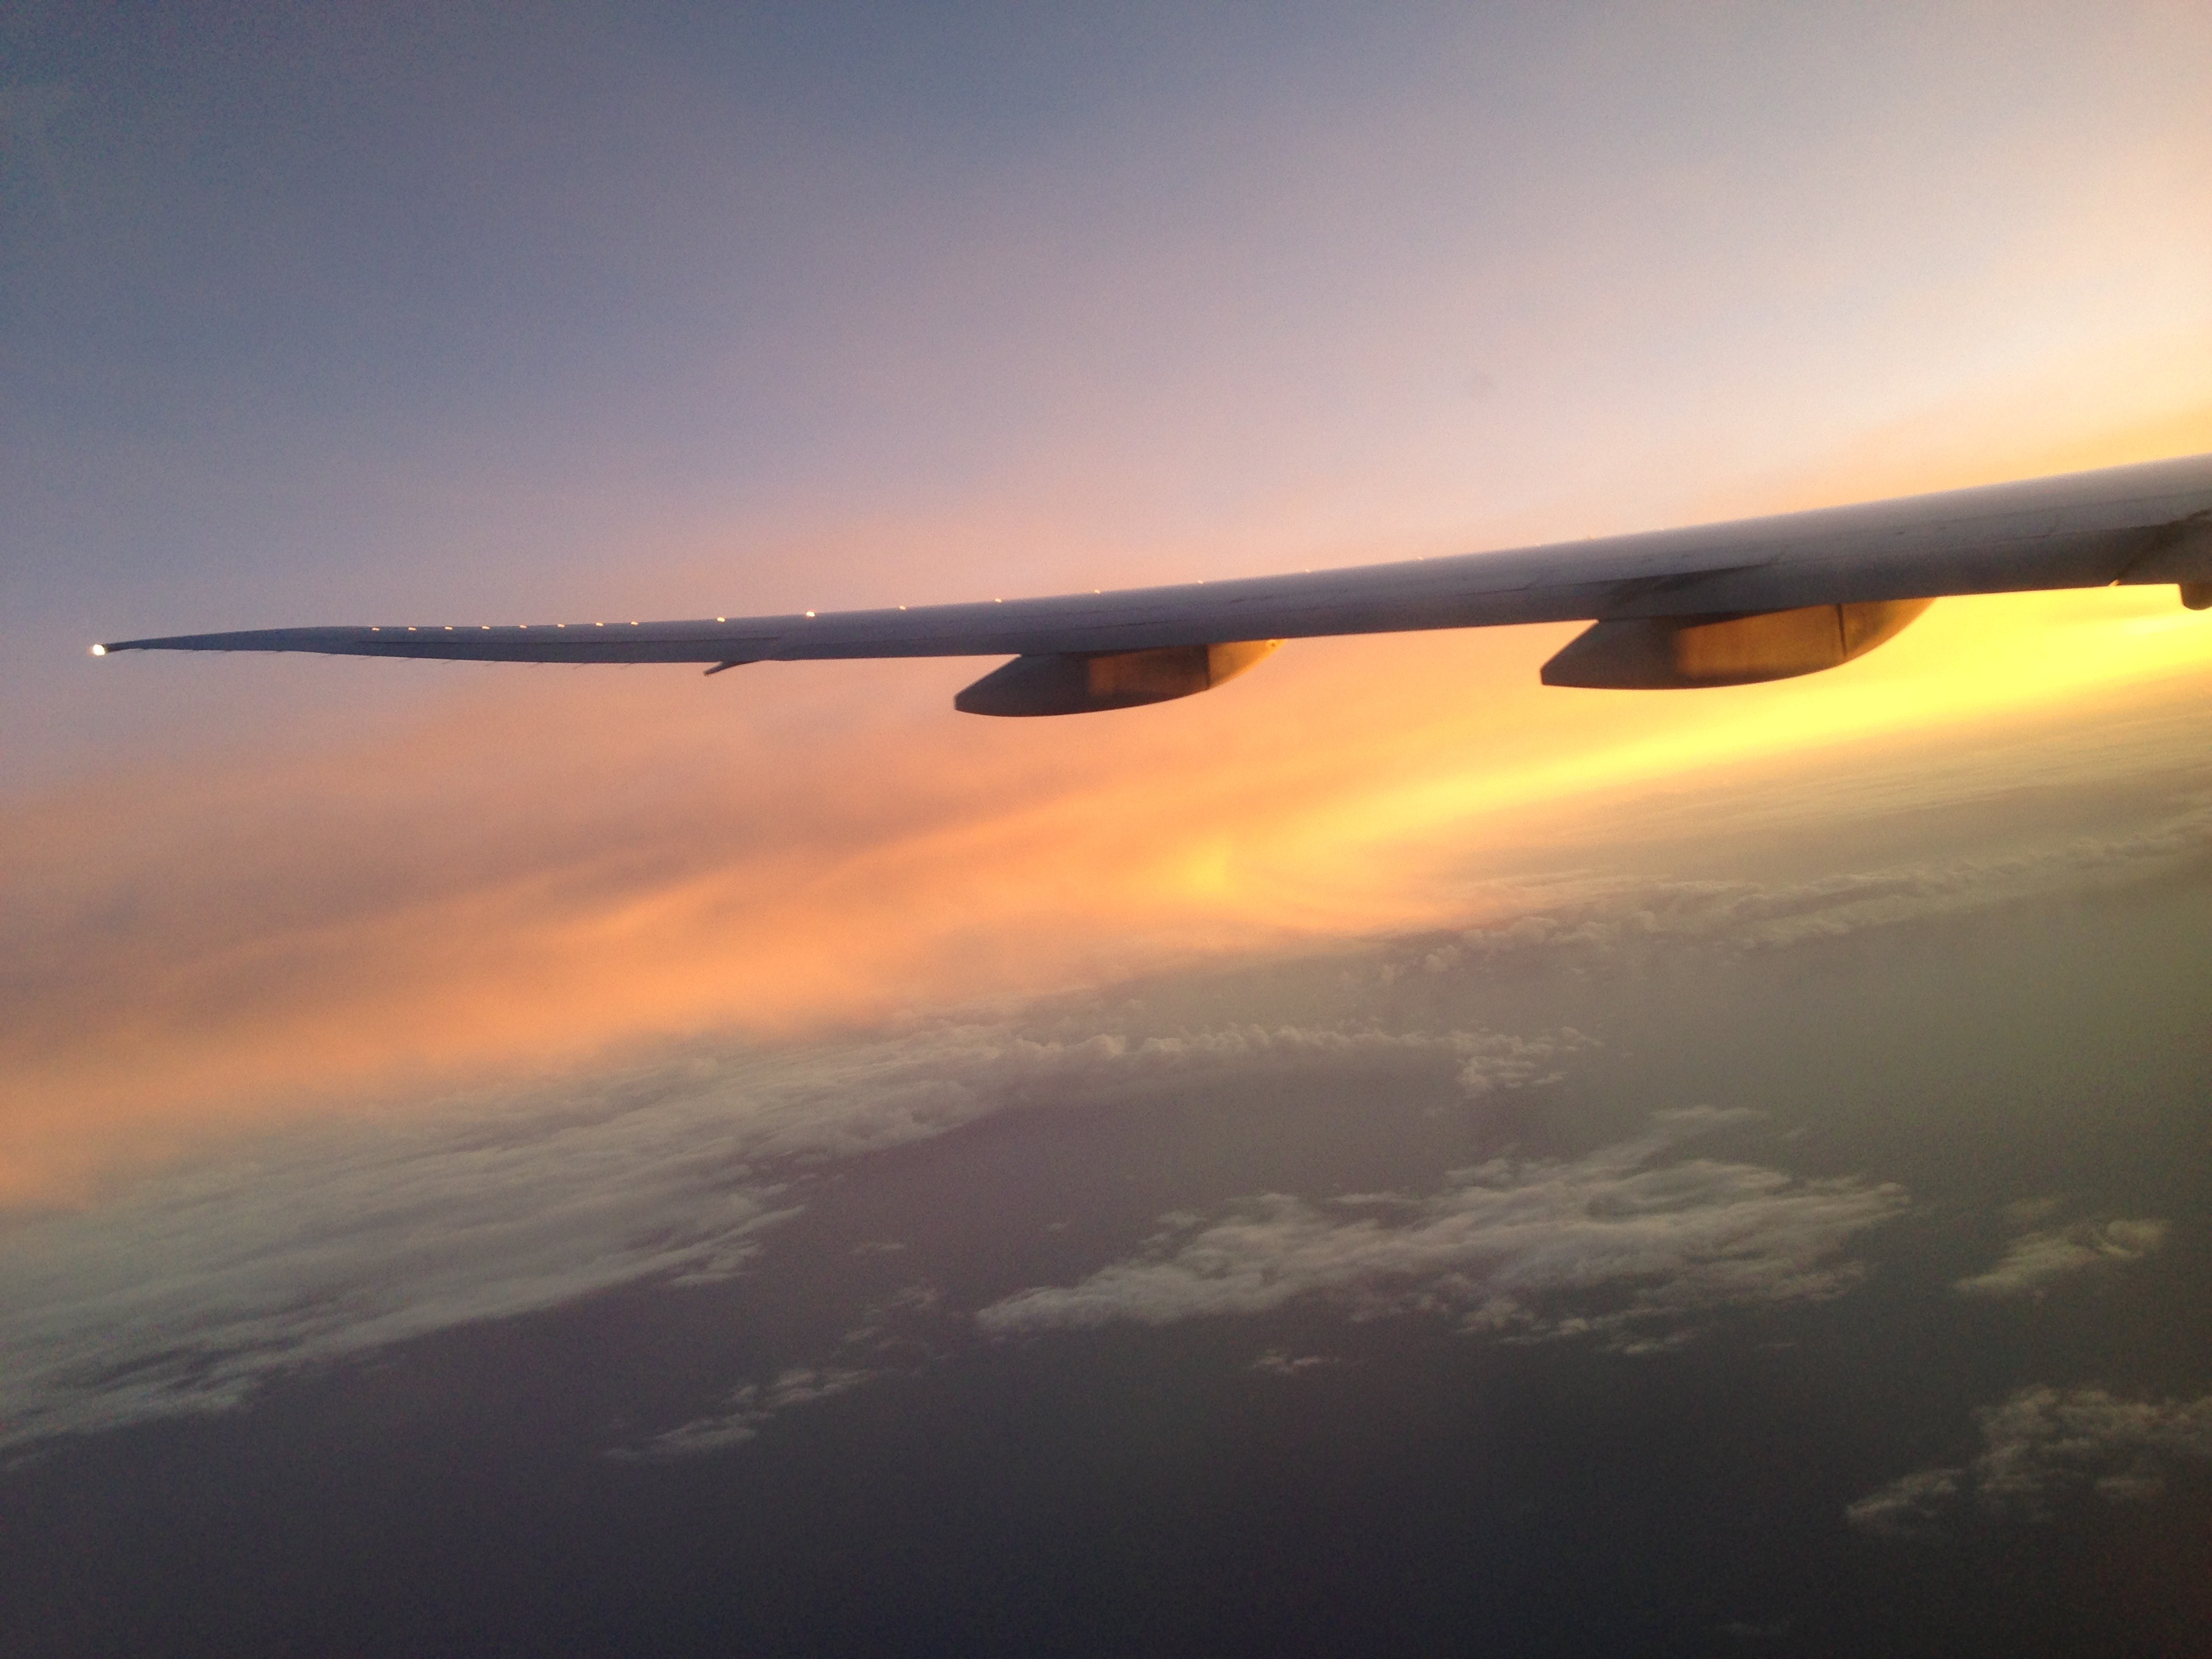
horizon, wing, cloud, sky, sun, sunrise, sunset, dawn, atmosphere, travel, airplane, aircraft, dusk, vehicle, airline, aviation, flight, colorful, tourism, trip, world, landscapes, vista, jet aircraft, air travel, atmosphere of earth